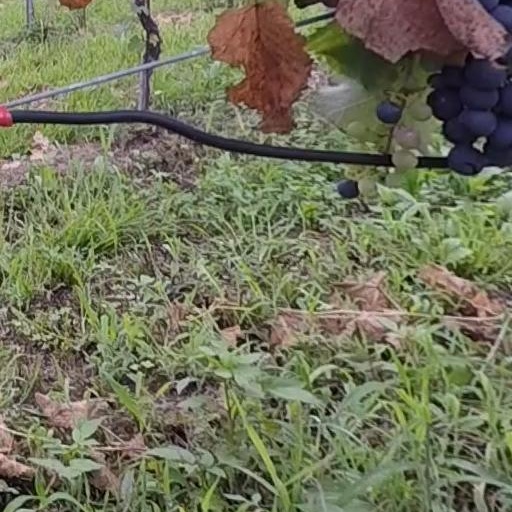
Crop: grape